Describe the emotion expressed in this image:  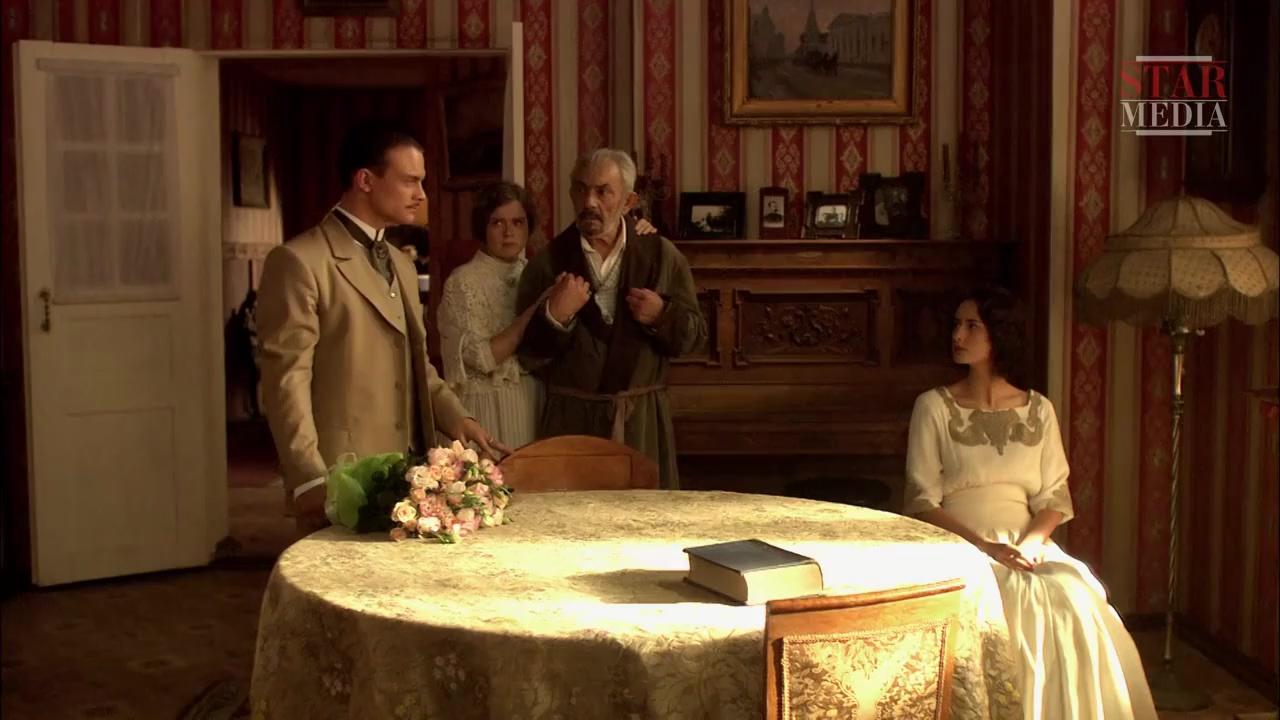
This person displays Fear, valence and arousal with low intensity.